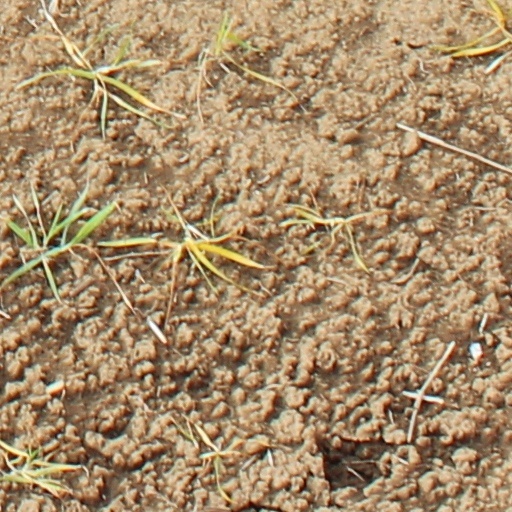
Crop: wheat